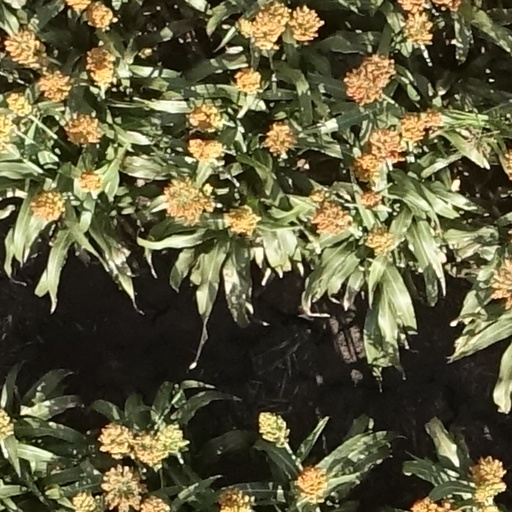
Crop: sorghum